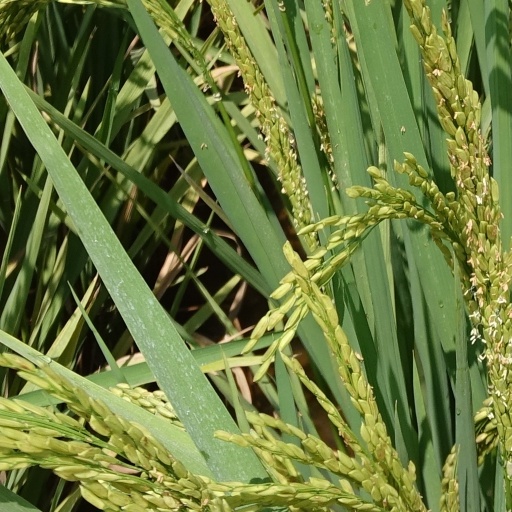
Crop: rice